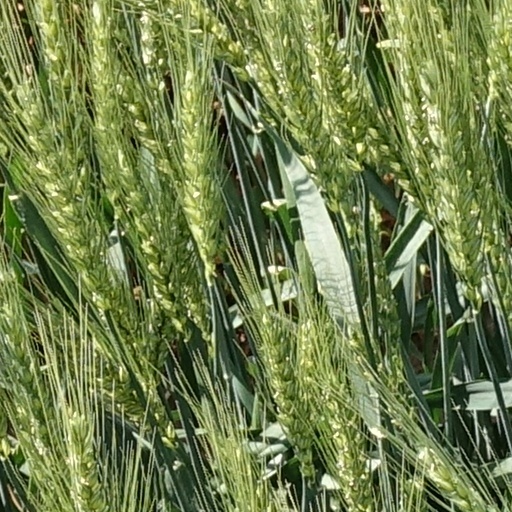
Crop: wheat